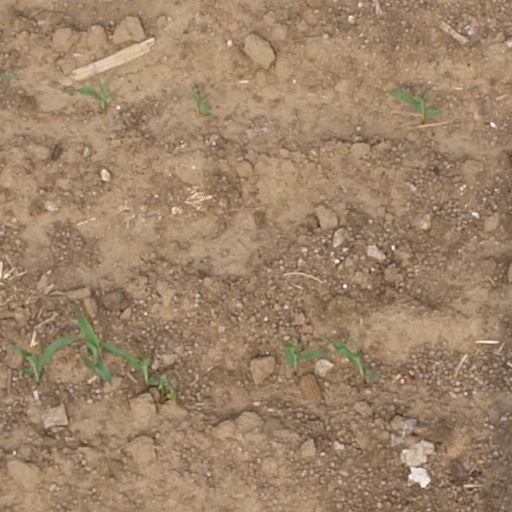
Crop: maize; corn